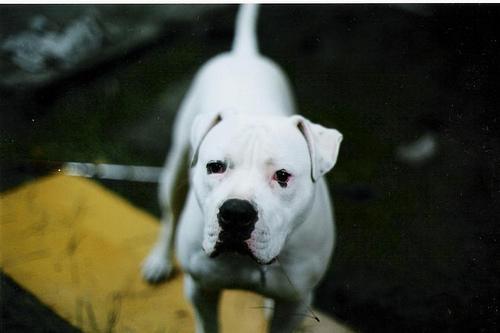
american bulldog